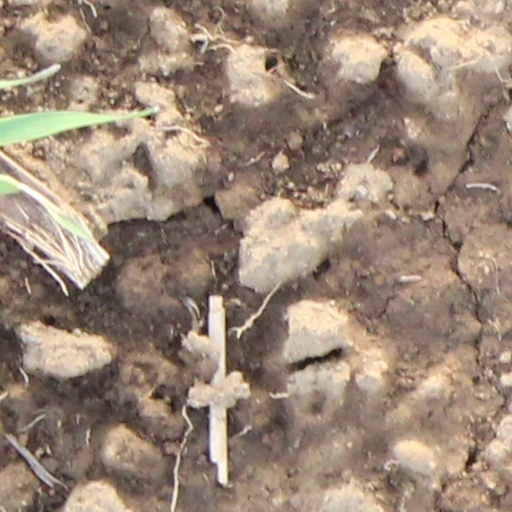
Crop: wheat